Cadaver Tomb of René of Chalon

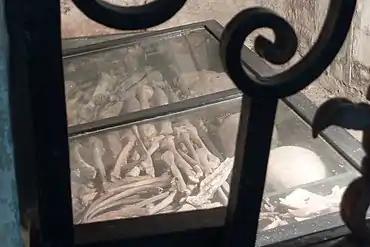
Photograph showing the glass-covered family burial collection of scattered bones, including a rib cage and two skulls.

René's intention has never been definitively attributed, and there is no mention of it in either Charles' letter or René's will. Given this lack of record and that, at only 25 years, René was unlikely to have previously thought closely about his own burial and memorial, it seems most likely that the idea behind the design came from Anna. She is known to have commissioned the piece from Ligier Richier, who was then little known outside his local area of Saint-Mihiel in north-eastern France, but is today considered one of the most important sculptors of the late Gothic period. Although the precise dating is uncertain, it is known to have begun after 1544 and was completed before 1557. The tomb has become his most well known and influential work.